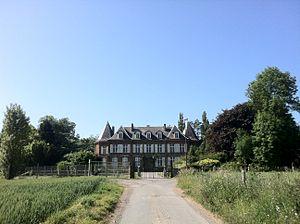
Oisy est une commune française située dans le département de l'Aisne, en région Hauts-de-France.